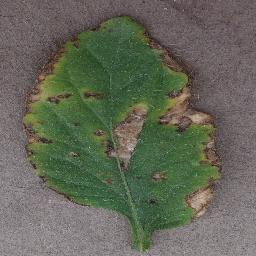
Label: Tomato___Bacterial_spot